Jerry Van Dyke

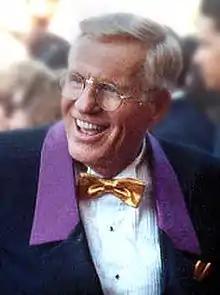
Van Dyke in 1990

Jerry McCord Van Dyke (July 27, 1931 – January 5, 2018) was an American actor and comedian. He was the younger brother of Dick Van Dyke.